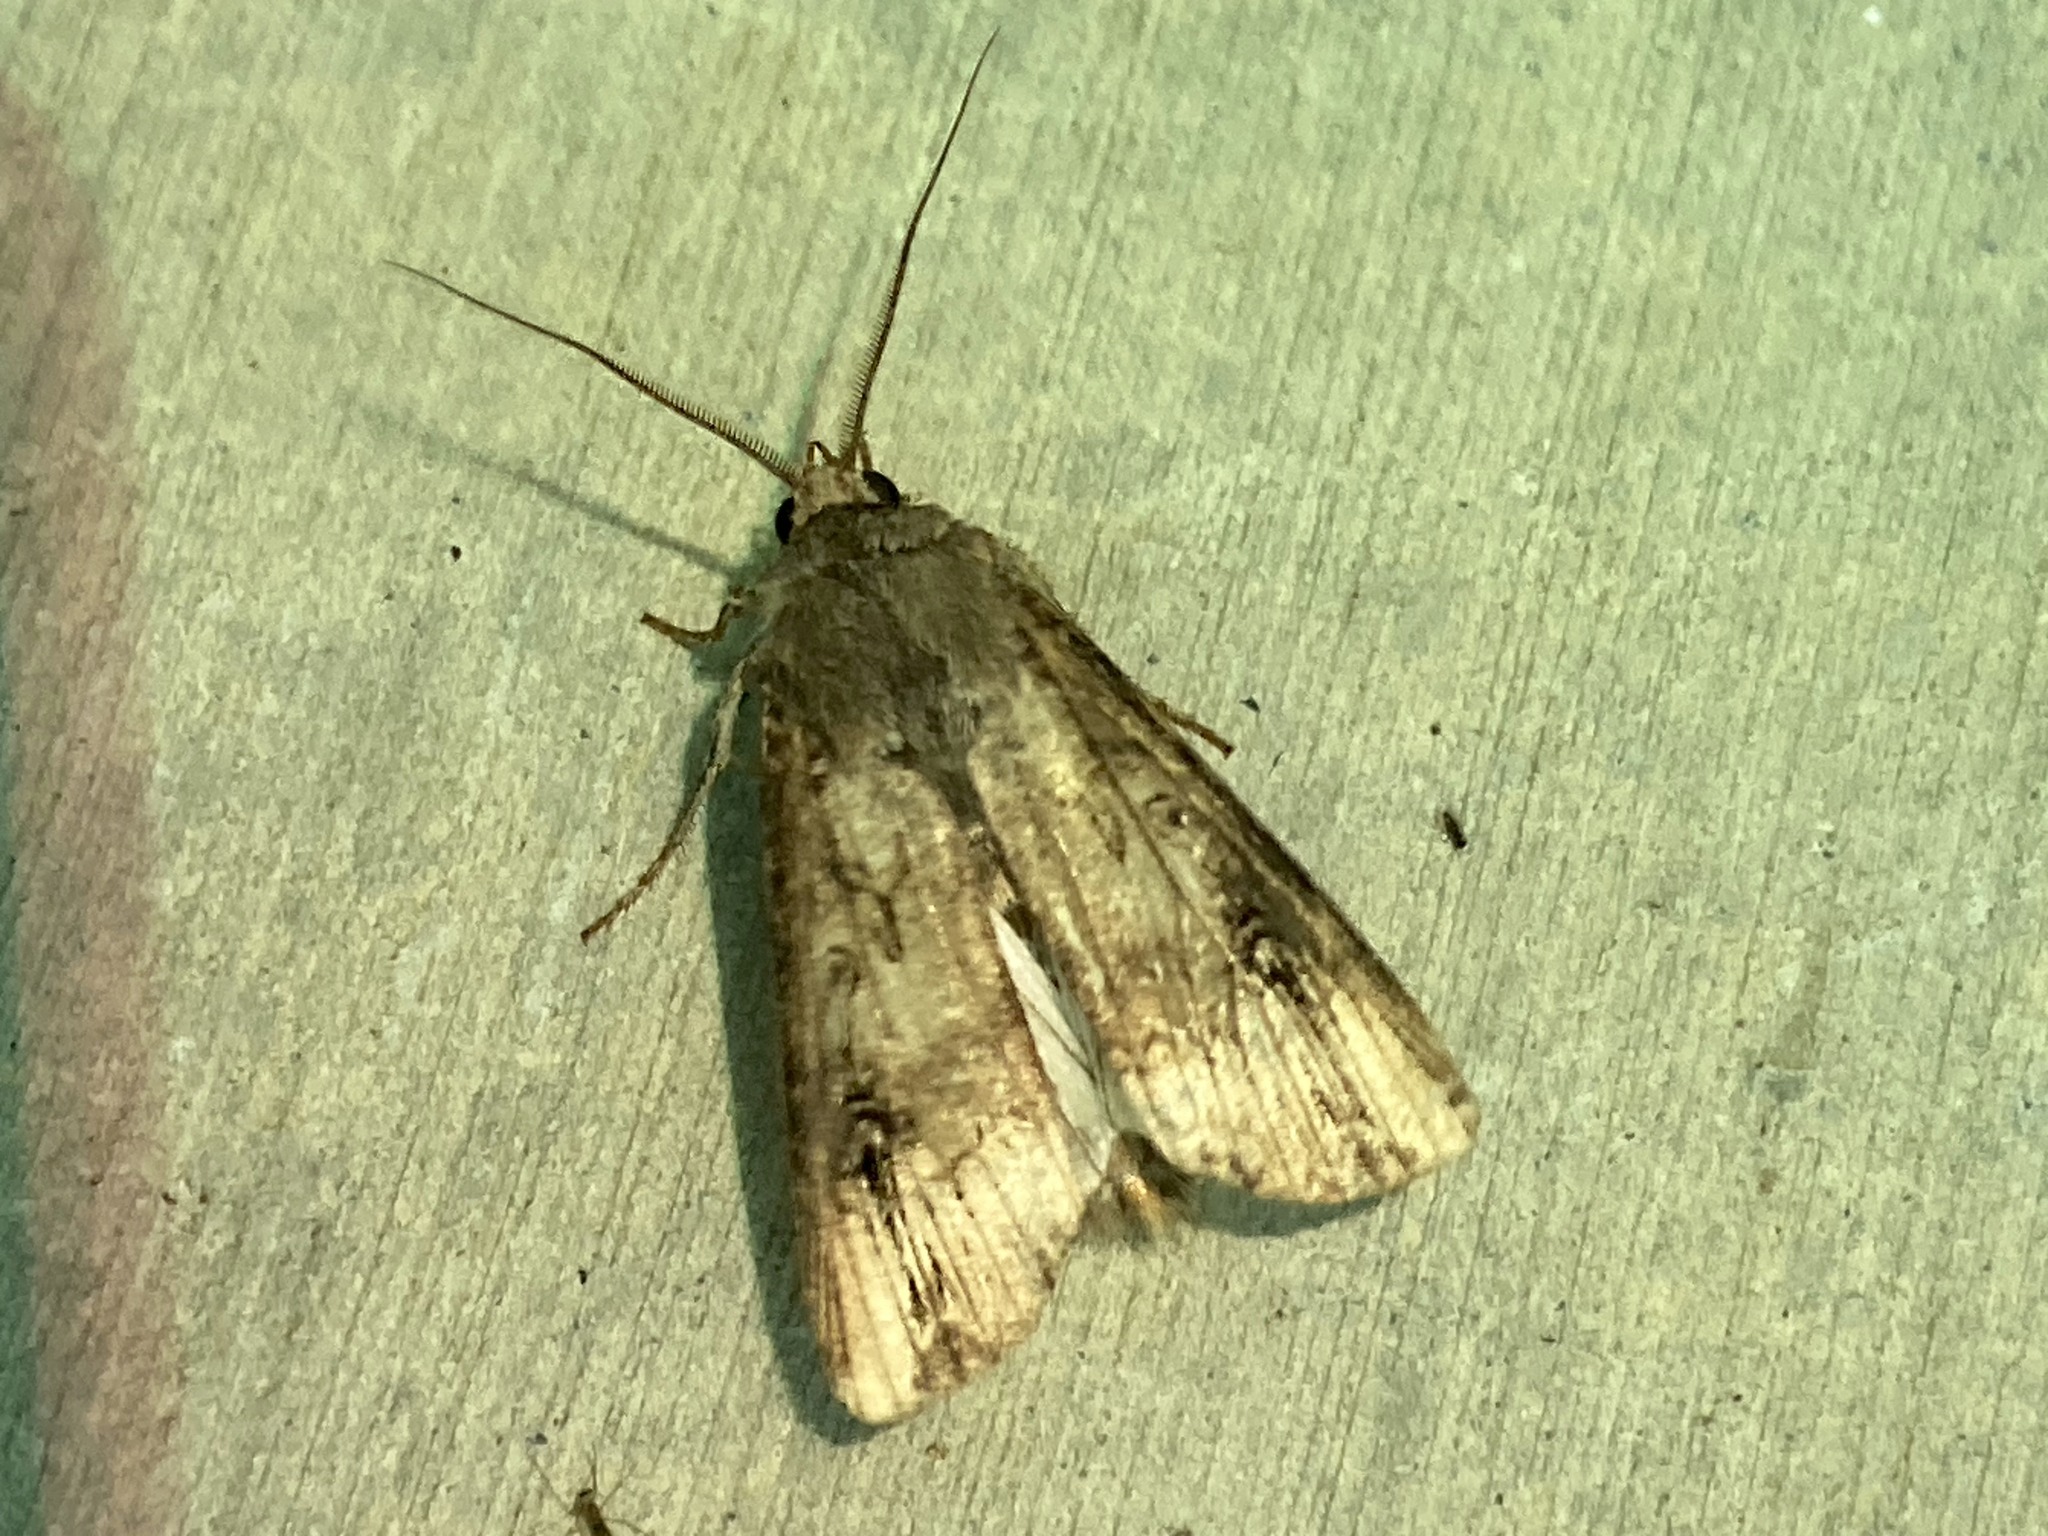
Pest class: cutworms